Earl J. Atkisson

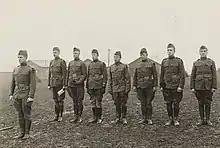
Atkisson (front) as colonel with the staff of the 1st Gas Regiment, France, December 1918.

In July 1917, Atkisson was made a major in the National Army, and placed in command of the 30th Engineers, which became the 1st Gas Regiment. This regiment arrived in France on March 10, 1918, and eventually participated in the Aisne-Marne, St. Mihel, and Meuse-Argonne operations. In May 1918 he was made commandant of the Gas Service Experimental Field and Gas Defense School at Hanlon Field near Chaumont, France. Beginning in January 1919, having risen to the rank of colonel, he served in various capacities with the Army of Occupation. For his service in the war, Atkisson was awarded the Distinguished Service Medal, the Purple Heart, and the Distinguished Service Order of Great Britain. The citation for his Army DSM reads: